Helge Ingstad

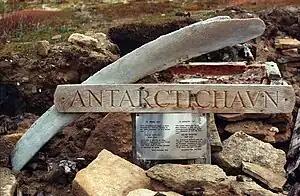
Quarterboard in memory of Helge Ingstad, the governor (Sysselmann) of Erik the Red's Land in 1932–33. Antarctic Havn, Northeast Greenland

Helge Ingstad was originally a lawyer by profession, but, ever an outdoorsman, he sold his successful law practice in Levanger and went to Canada's Northwest Territories as a trapper in 1926. For the next three years, the Norwegian travelled with the local Indian tribe known as the Caribou Eaters. After returning to Norway, he wrote the bestselling "Pelsjegerliv" ("Trapper Life") about his time in Canada, published in English as "The Land of Feast and Famine" (Knopf, 1933).